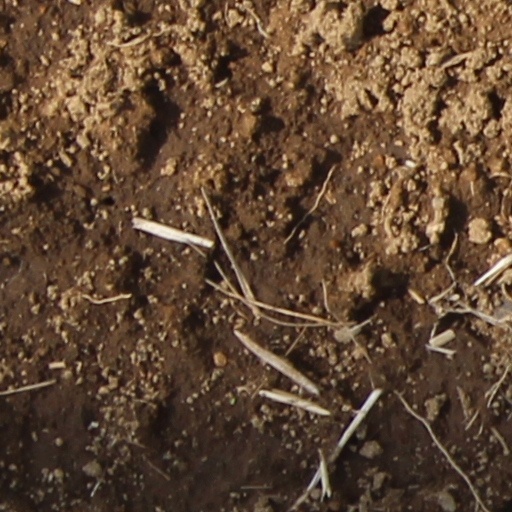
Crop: wheat